Thomas E. Stephens (artist)

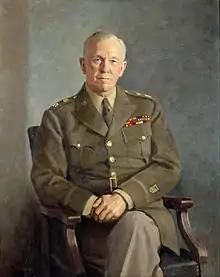
Stephens's portrait of George C. Marshall. (c. 1949)

Thomas Edgar Stephens (November 18, 1886 – January 4, 1966) was a Welsh-American artist and portrait painter.